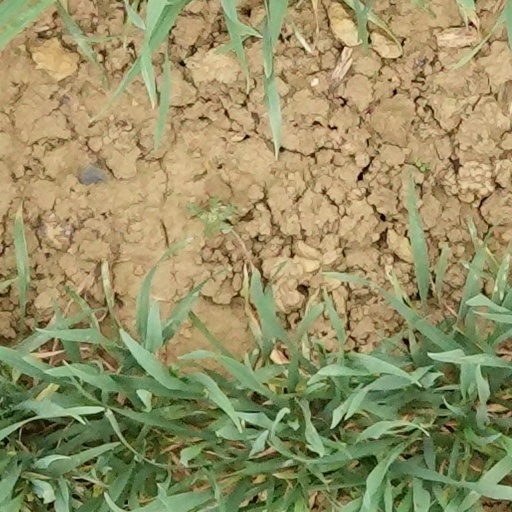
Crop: wheat